Central Park, Sydney

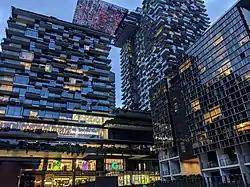
One Central Park as viewed from the park below.

Central Park is a major mixed-use urban renewal project in Sydney, New South Wales, Australia located on Broadway in the suburb of Chippendale. The development is focused on a new public park located just off Broadway of approximately in size. For many decades the southern side of Broadway was dominated by a brewery, which closed in the 2000s and the site was put up for sale. Frasers Property purchased the site from the Foster's Group on 29 June 2007. On a difficult site, the design fitted the towers around the streets, created new public spaces and connections to the city, added 30,000 specially selected plants, included art work, and incorporated pedestrian as well as vehicular access.